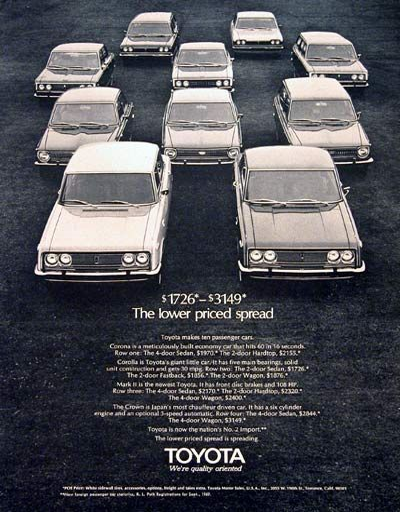
model line original vintage advertisement .